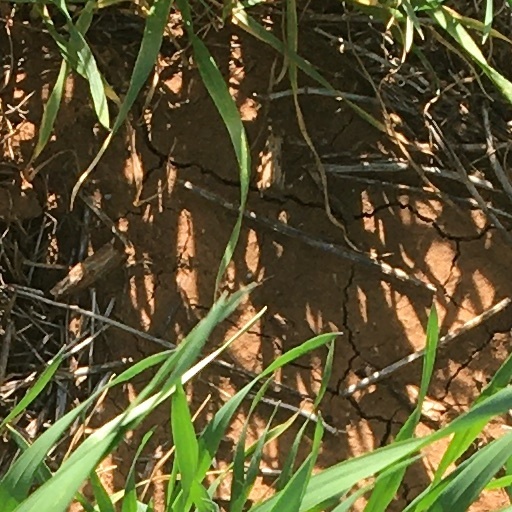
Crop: wheat